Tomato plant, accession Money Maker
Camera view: vertical (180 deg); turntable rotation: 330 degrees
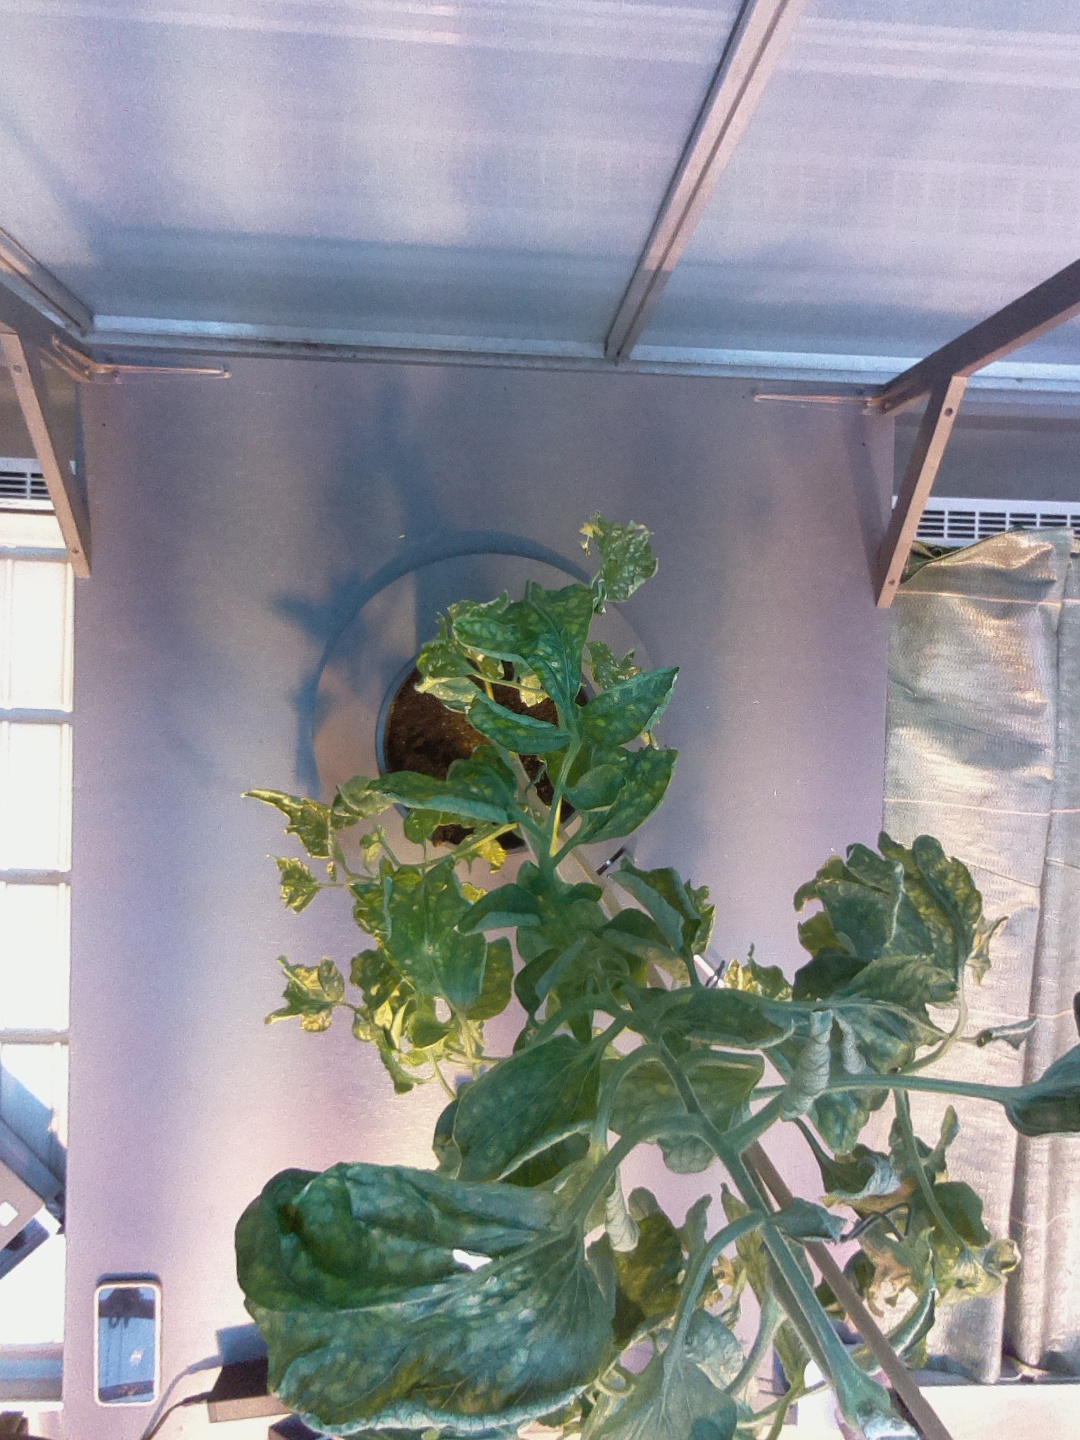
BBCH growth stage 52: 2 inflorescences visible